Bhalchandra Kadam

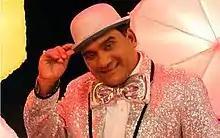

Bhalchandra Kadam (born 3 March 1970), popularly known as Bhau Kadam, is a Marathi theatre and film actor. He is known as a comedian, particularly when working in commercial Marathi cinema and drama. He began his acting career in 1991, when he started acting in dramas. He is well known for his roles in "Fu Bai Fu". He has acted in more than 9 serials and has been involved in more than 500 drama shows.